Carinate

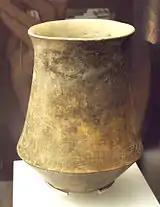
Argaric carinated vessel (Bronze Age)

Carinate is a shape in pottery, glassware and artistic design usually applied to amphorae or vases. The shape is defined by the joining of a rounded base to the sides of an inward sloping vessel. This design is seen in ancient cultures such as recovered in archaeological digs in such sites as the palace of Knossos in Minoan Crete. An alternative adjectival form of this design is carinated.